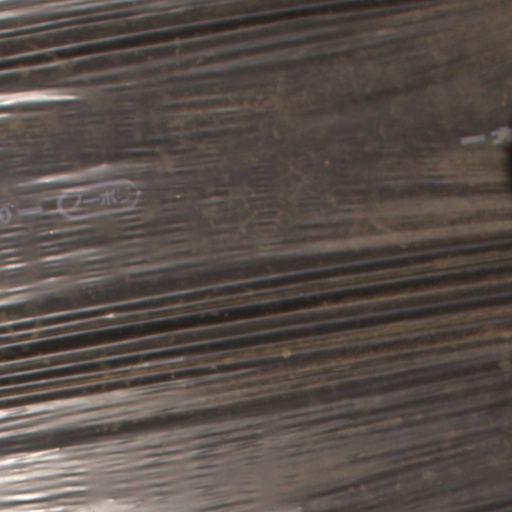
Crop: Jerusalem artichoke